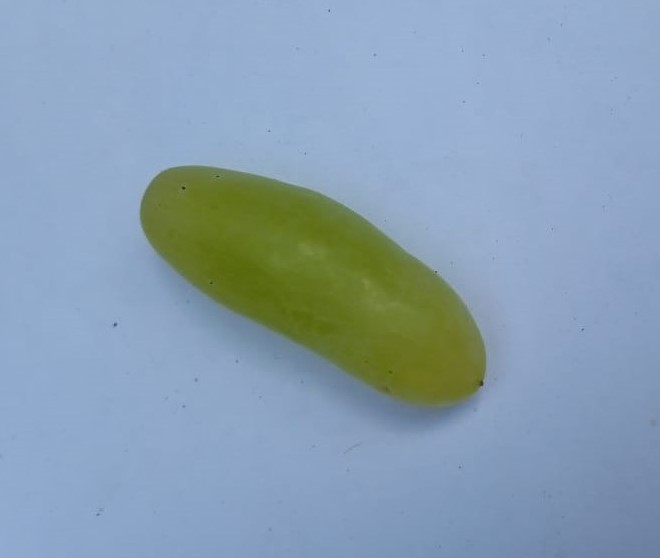
Fruit: grape
Condition: fresh